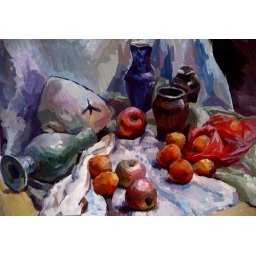
I was attractived by those fleshy fruits, and those cans and even the color of the red plastic bag.